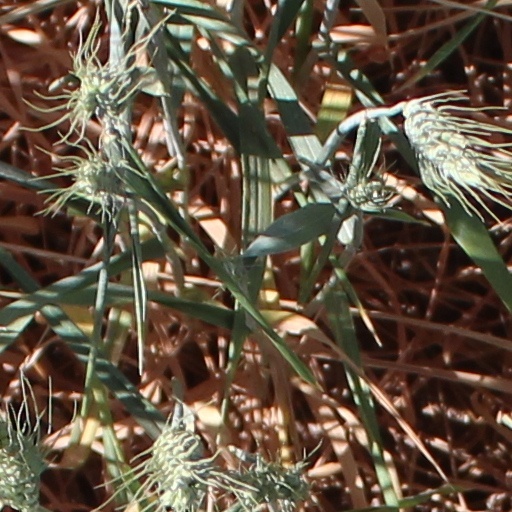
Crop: wheat